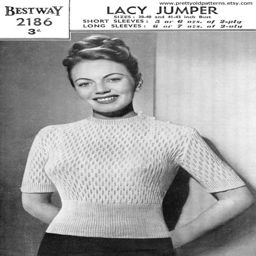
this is a great late 1940s vintage jumper in sizes .